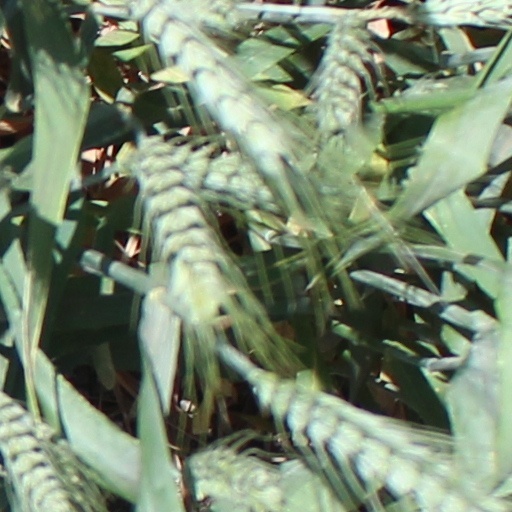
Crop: wheat